Albert O'Donnell Bartholeyns

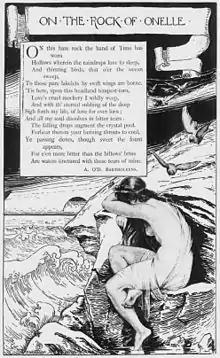
Poem by Bartholeyns, printed in "The Pall Mall Magazine" in 1898

Bartholeyns was born at Welbeck Street, Cavendish Square, London, to Pierre Jean Joseph Bartholeyns de Fossalaert, a Belgian diplomat, and Emma Jane Grattan, daughter of Thomas Colley Grattan. His father, Attaché of the Belgian Legation in London and Frankfurt, was elevated to the Belgian nobility in 1857.